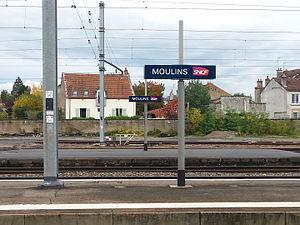
Quais de la gare de Moulins-sur-Allier.
La gare de Moulins-sur-Allier est une gare ferroviaire française située sur le territoire de la commune de Moulins, dans le département de l'Allier en région Auvergne-Rhône-Alpes.